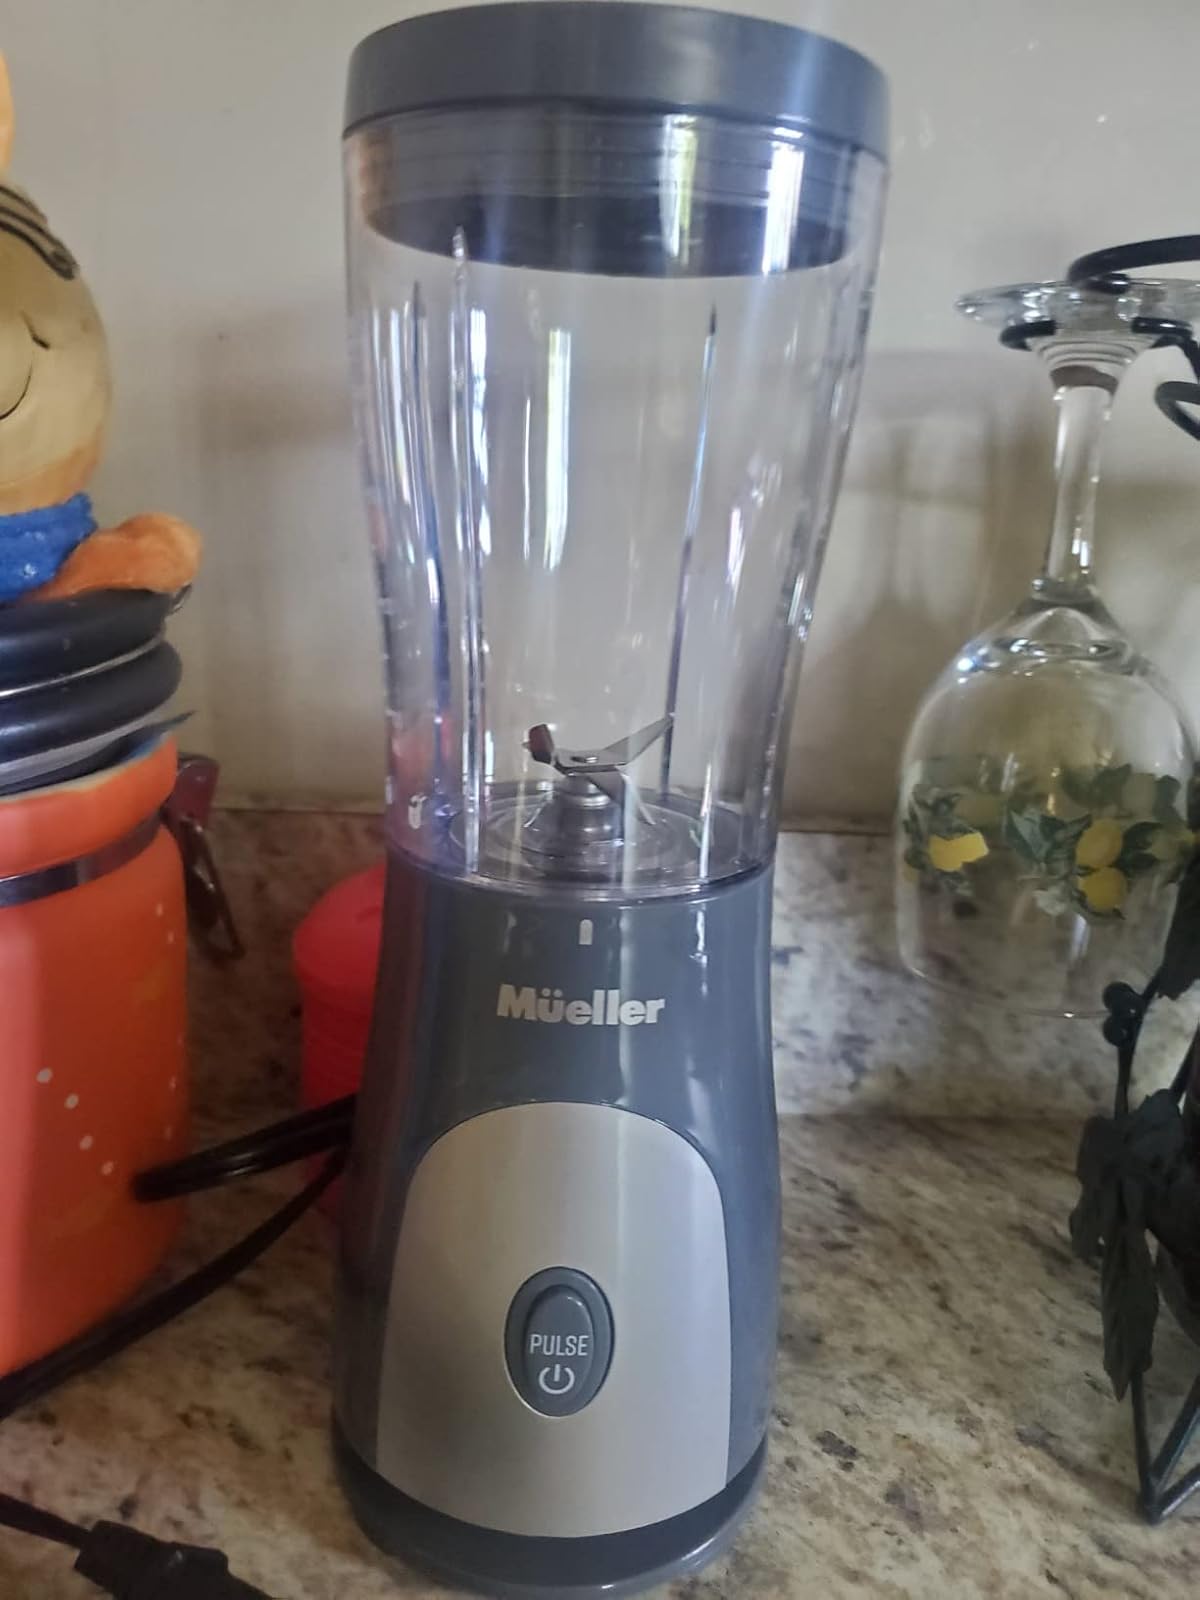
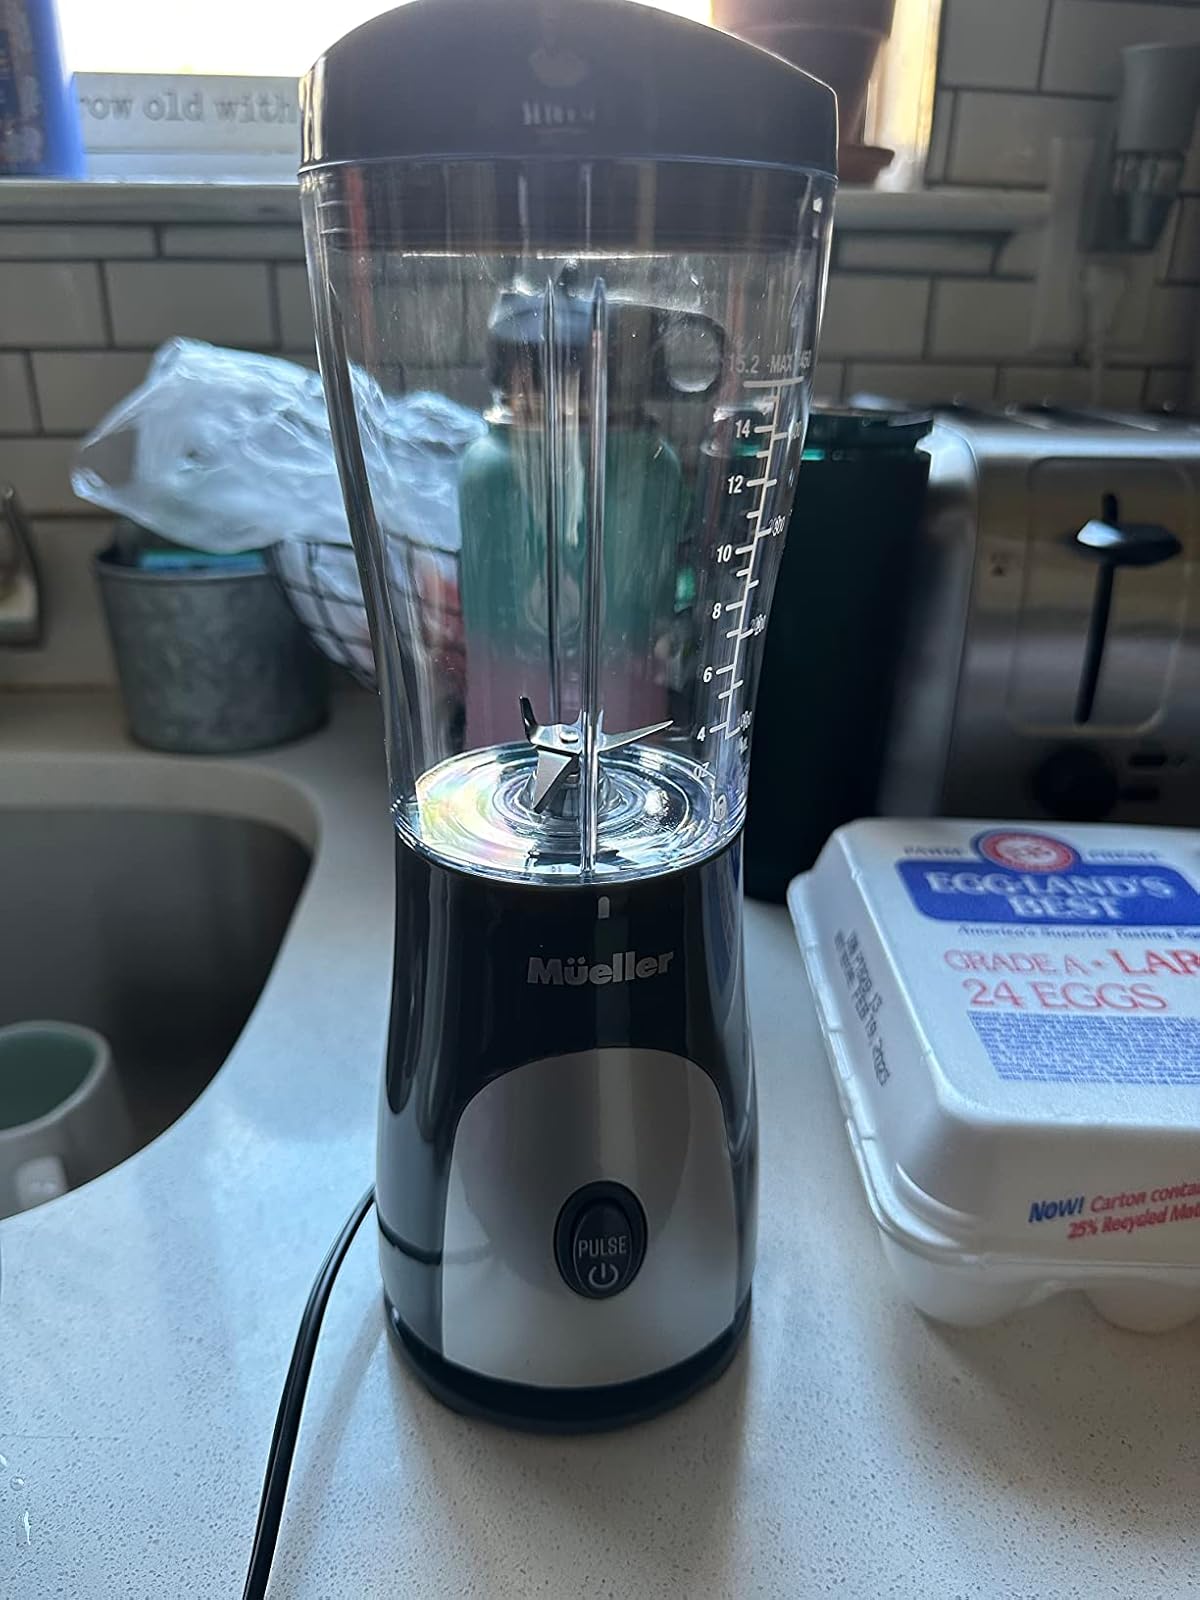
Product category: items_blender
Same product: yes